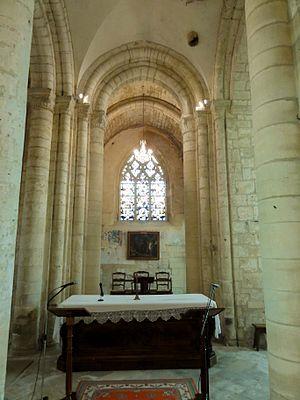
Intérieur de l'église (voir titre).
L'église Saint-Sulpice est une église catholique paroissiale située à Seraincourt, dans le département français du Val-d'Oise. Elle est d'origine incertaine, et était desservie par des chanoines Prémontrés de 1175 à 1791. D'un aspect extérieur très hétérogène, l'église réunit des parties de quatre principales époques, et sa structure ne peut se comprendre qu'en regardant l'intérieur. Contrairement à ce que suggère la fenêtre gothique flamboyante du chevet, qui n'est pas antérieure à la fin du XVᵉ siècle, les parties les plus anciennes sont le chœur voûté en berceau, la base du clocher et le clocher lui-même, qui abritent des chapiteaux romans d'une facture archaïque, et devraient remonter à la période comprise entre 1110 et 1125 environ. La mouluration des arcs-doubleaux est loin d'être la règle à cette époque, ce qui confère à l'église un rôle de précurseur. Le clocher est quant à lui un prototype des clochers en bâtière à colonnettes d'angle du Vexin français. Sans doute après l'installation des chanoines, l'église est pourvue d'un nouveau croisillon nord et d'une chapelle latérale nord du chœur, qui sont de style gothique primitif, hormis un portail d'apparence romane.